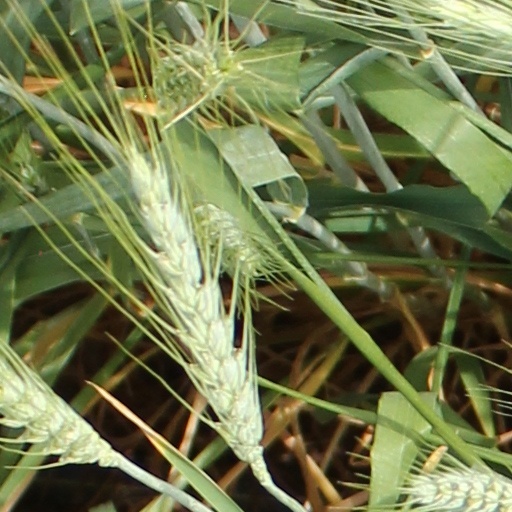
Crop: wheat